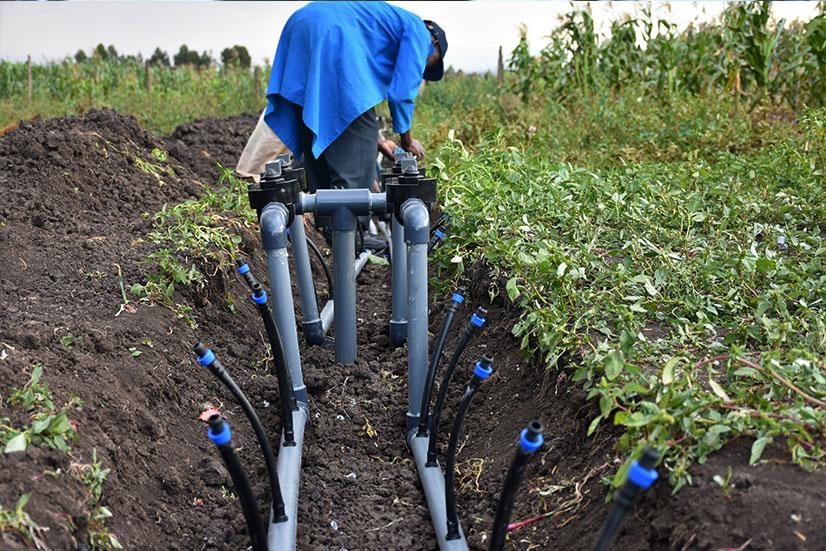
Mwanaume aliyevaa aproni ya [cs]blue[cs], suruali nyeusi, na kofia, ameinama akiushughulikia mfumo wa umwagiiaji wa mabomba ya plastiki yanayotuma maji kwenye mimea. Shambani kuna mimea ya kijani kibichi ikikua kwenye udongo, na mazingira yanaonekana kua ya vijijini.